Axon

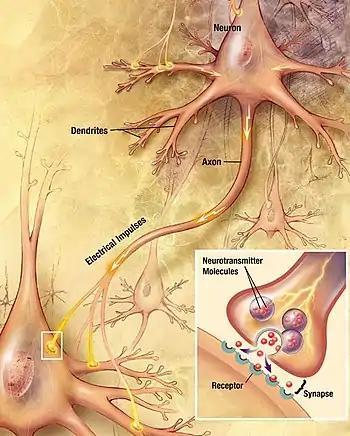
Synaptic connections from an axon

Most axons carry signals in the form of action potentials, which are discrete electrochemical impulses that travel rapidly along an axon, starting at the cell body and terminating at points where the axon makes synaptic contact with target cells. The defining characteristic of an action potential is that it is "all-or-nothing"every action potential that an axon generates has essentially the same size and shape. This all-or-nothing characteristic allows action potentials to be transmitted from one end of a long axon to the other without any reduction in size. There are, however, some types of neurons with short axons that carry graded electrochemical signals, of variable amplitude.